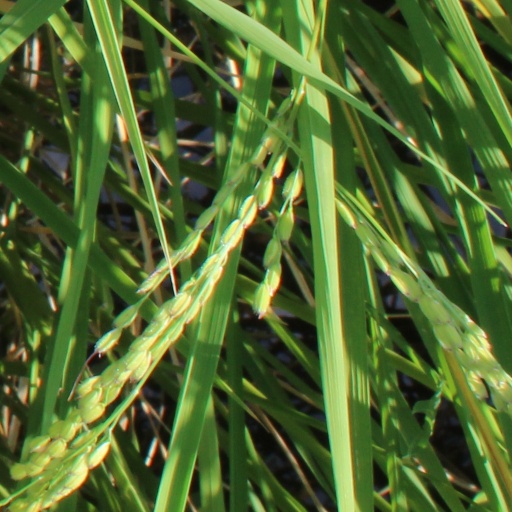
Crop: rice